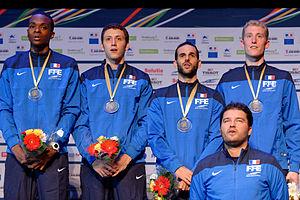
L'équipe de France (de gauche à droite Enzo Lefort, Vincent Simon, Erwann Le Péchoux et Julien Mertine) et l'entraîneur national Franck Boidin chantent l'hymne national à la cérémonie protocolaire du fleuret masculin par équipes aux championnats d'Europe d'escrime au Rhénus Sport de Strasbourg, le 13 juin 2014.